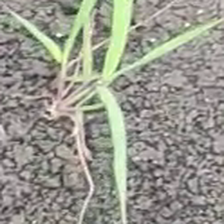
Weed species: Digitaria_SP_(Digitaria Sanguinalis )